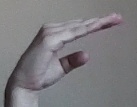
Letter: jeem